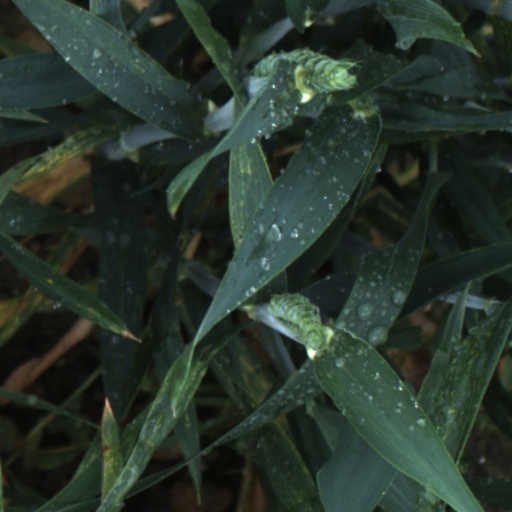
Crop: wheat